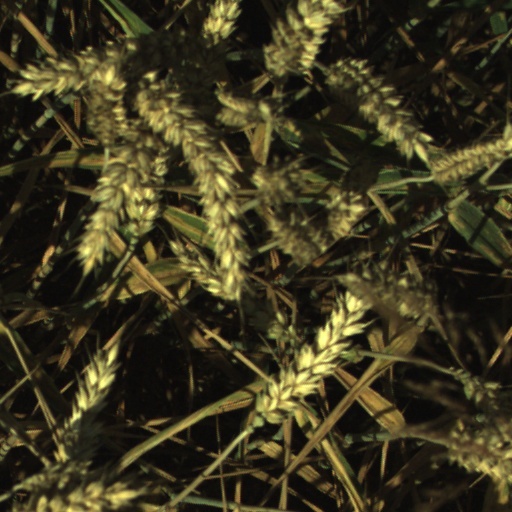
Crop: wheat